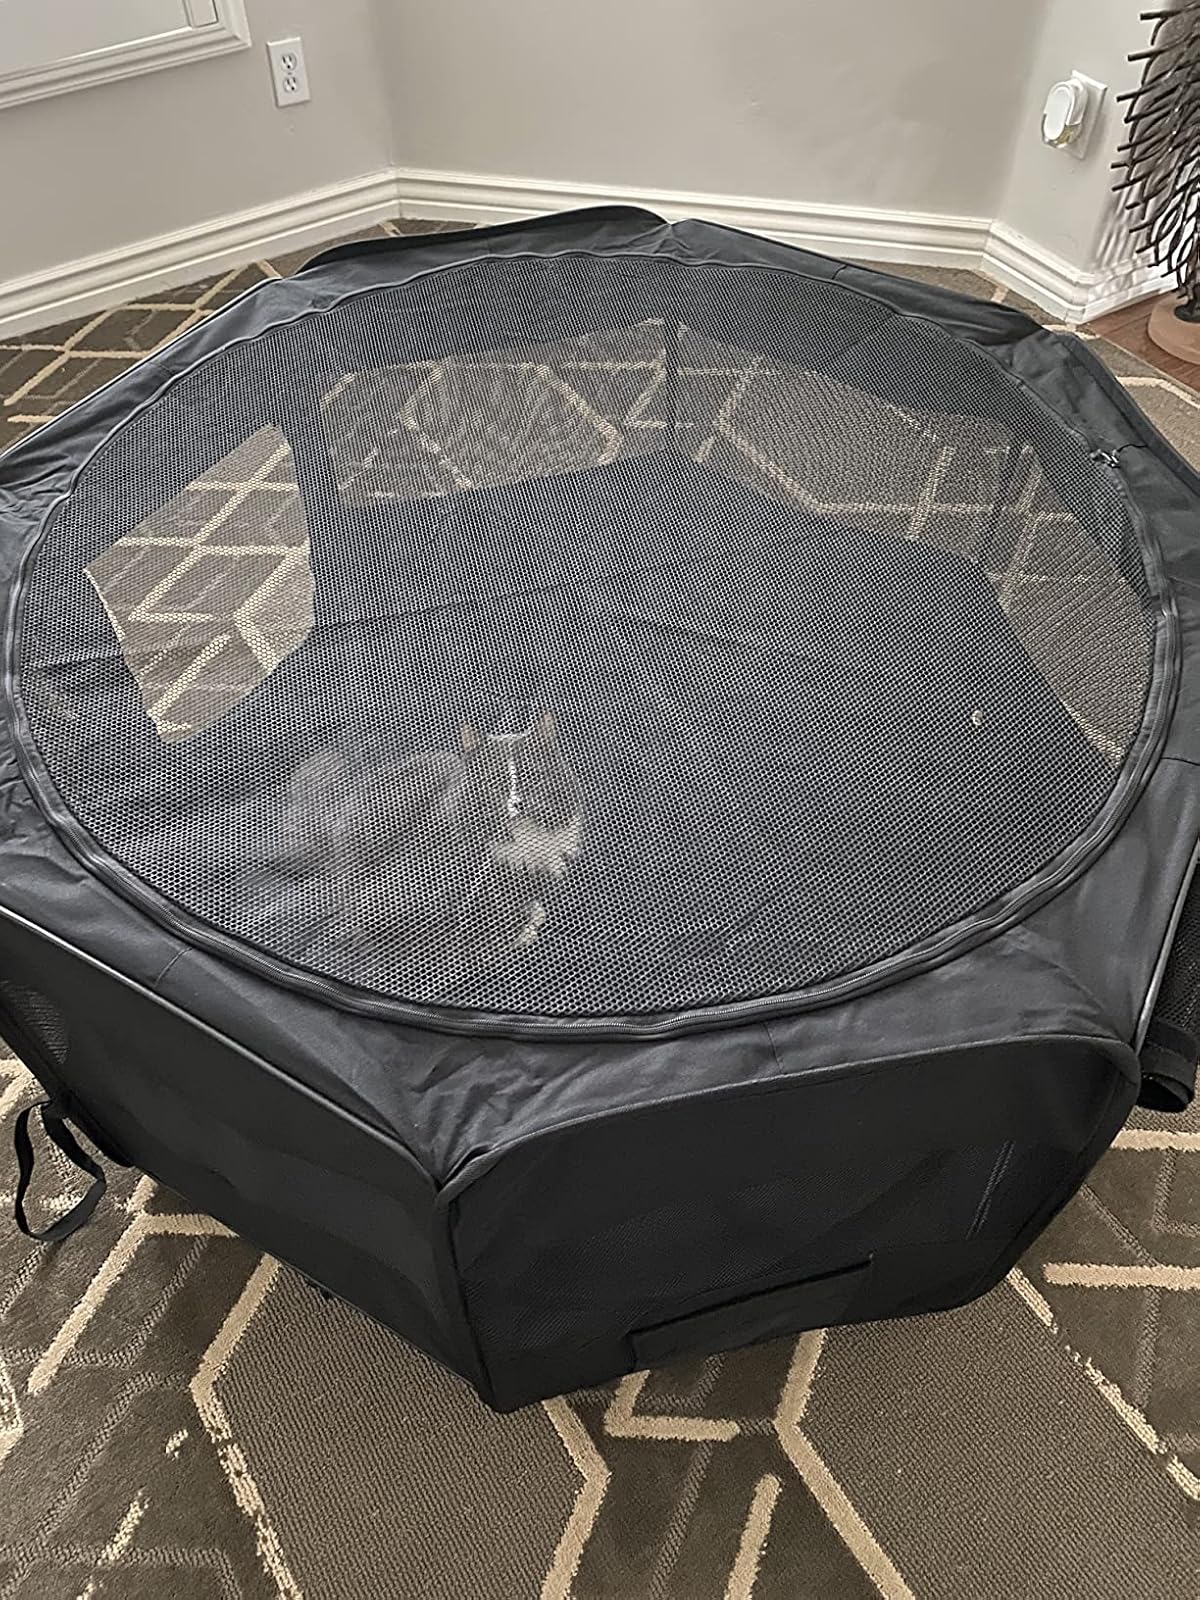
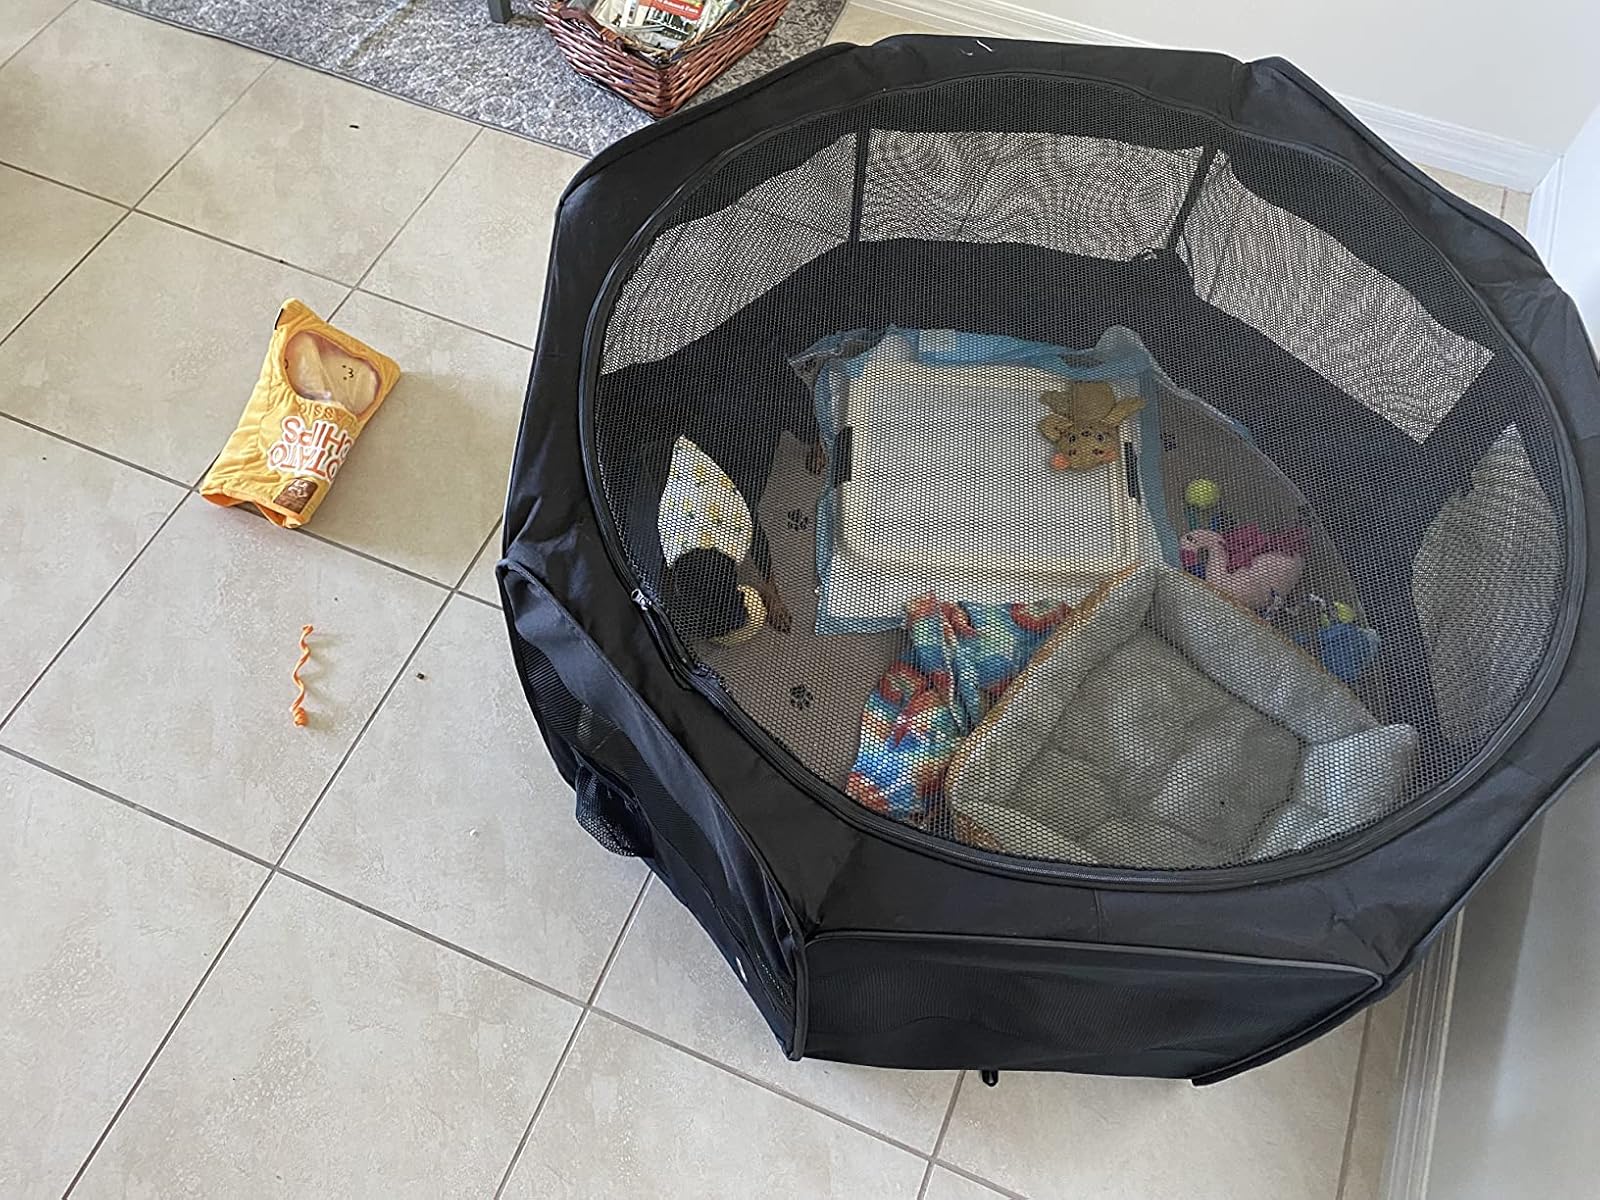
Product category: items_kennel
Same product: yes